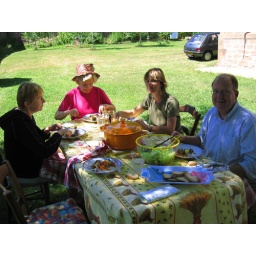
Lunch, in the pot are the goose livers and duck legs in a stew